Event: Nepal Earthquake
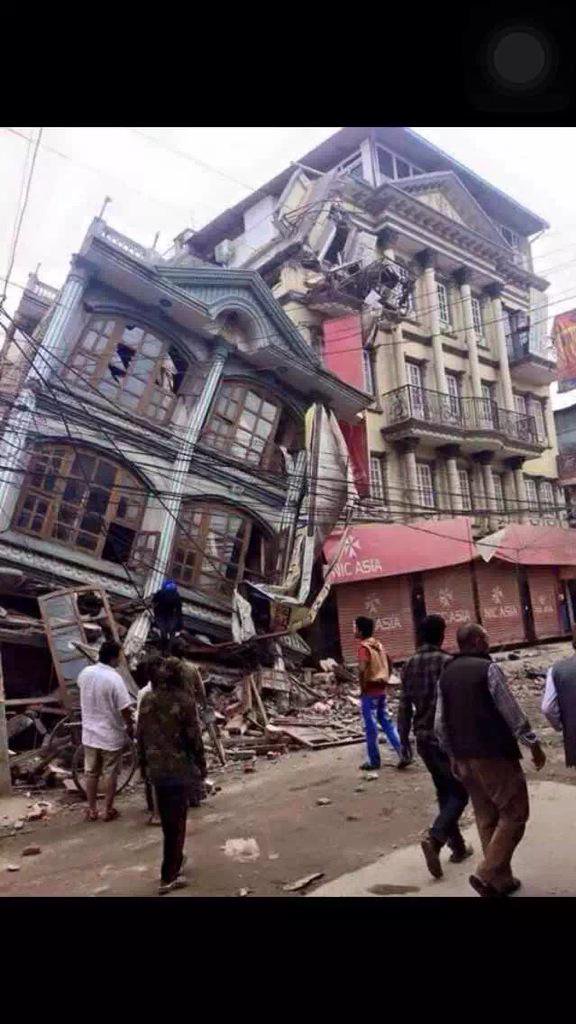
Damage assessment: damage